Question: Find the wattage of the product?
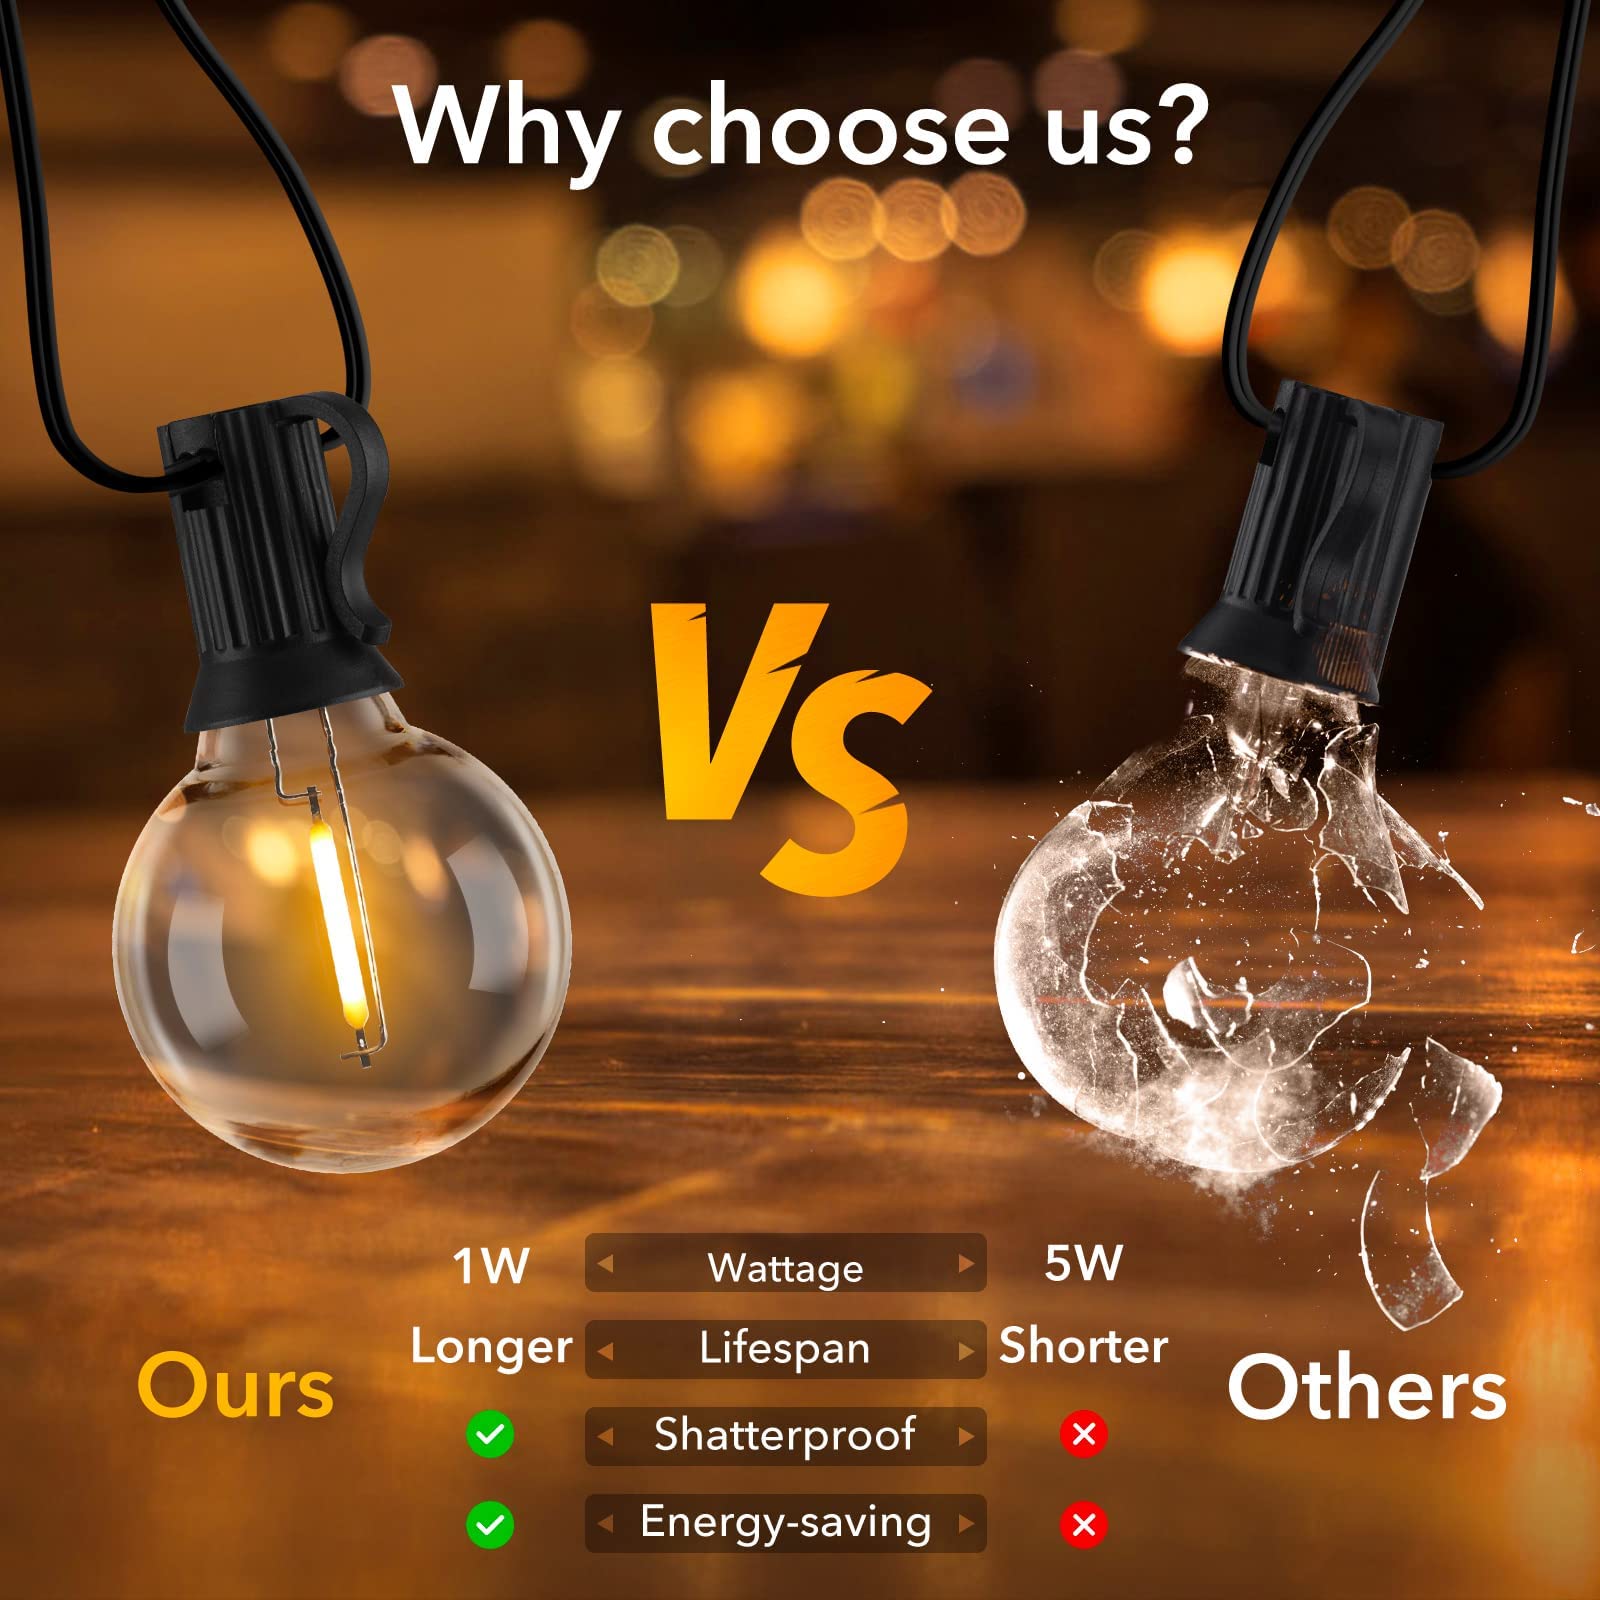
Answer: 1.0 watt